LaDarius Henderson

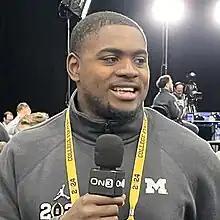
Henderson with Michigan in 2024

LaDarius Henderson (born December 11, 2001) is an American professional football guard for the Houston Texans of the National Football League (NFL). He played college football for the Arizona State Sun Devils and Michigan Wolverines. Henderson was a first-team All-Big Ten selection, helping Michigan win a national championship in 2023. He was selected by the Texans in the 2024 NFL draft.